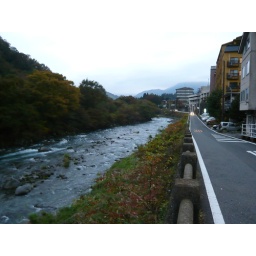
The river below the Shinkyou bridge is a really nice view.